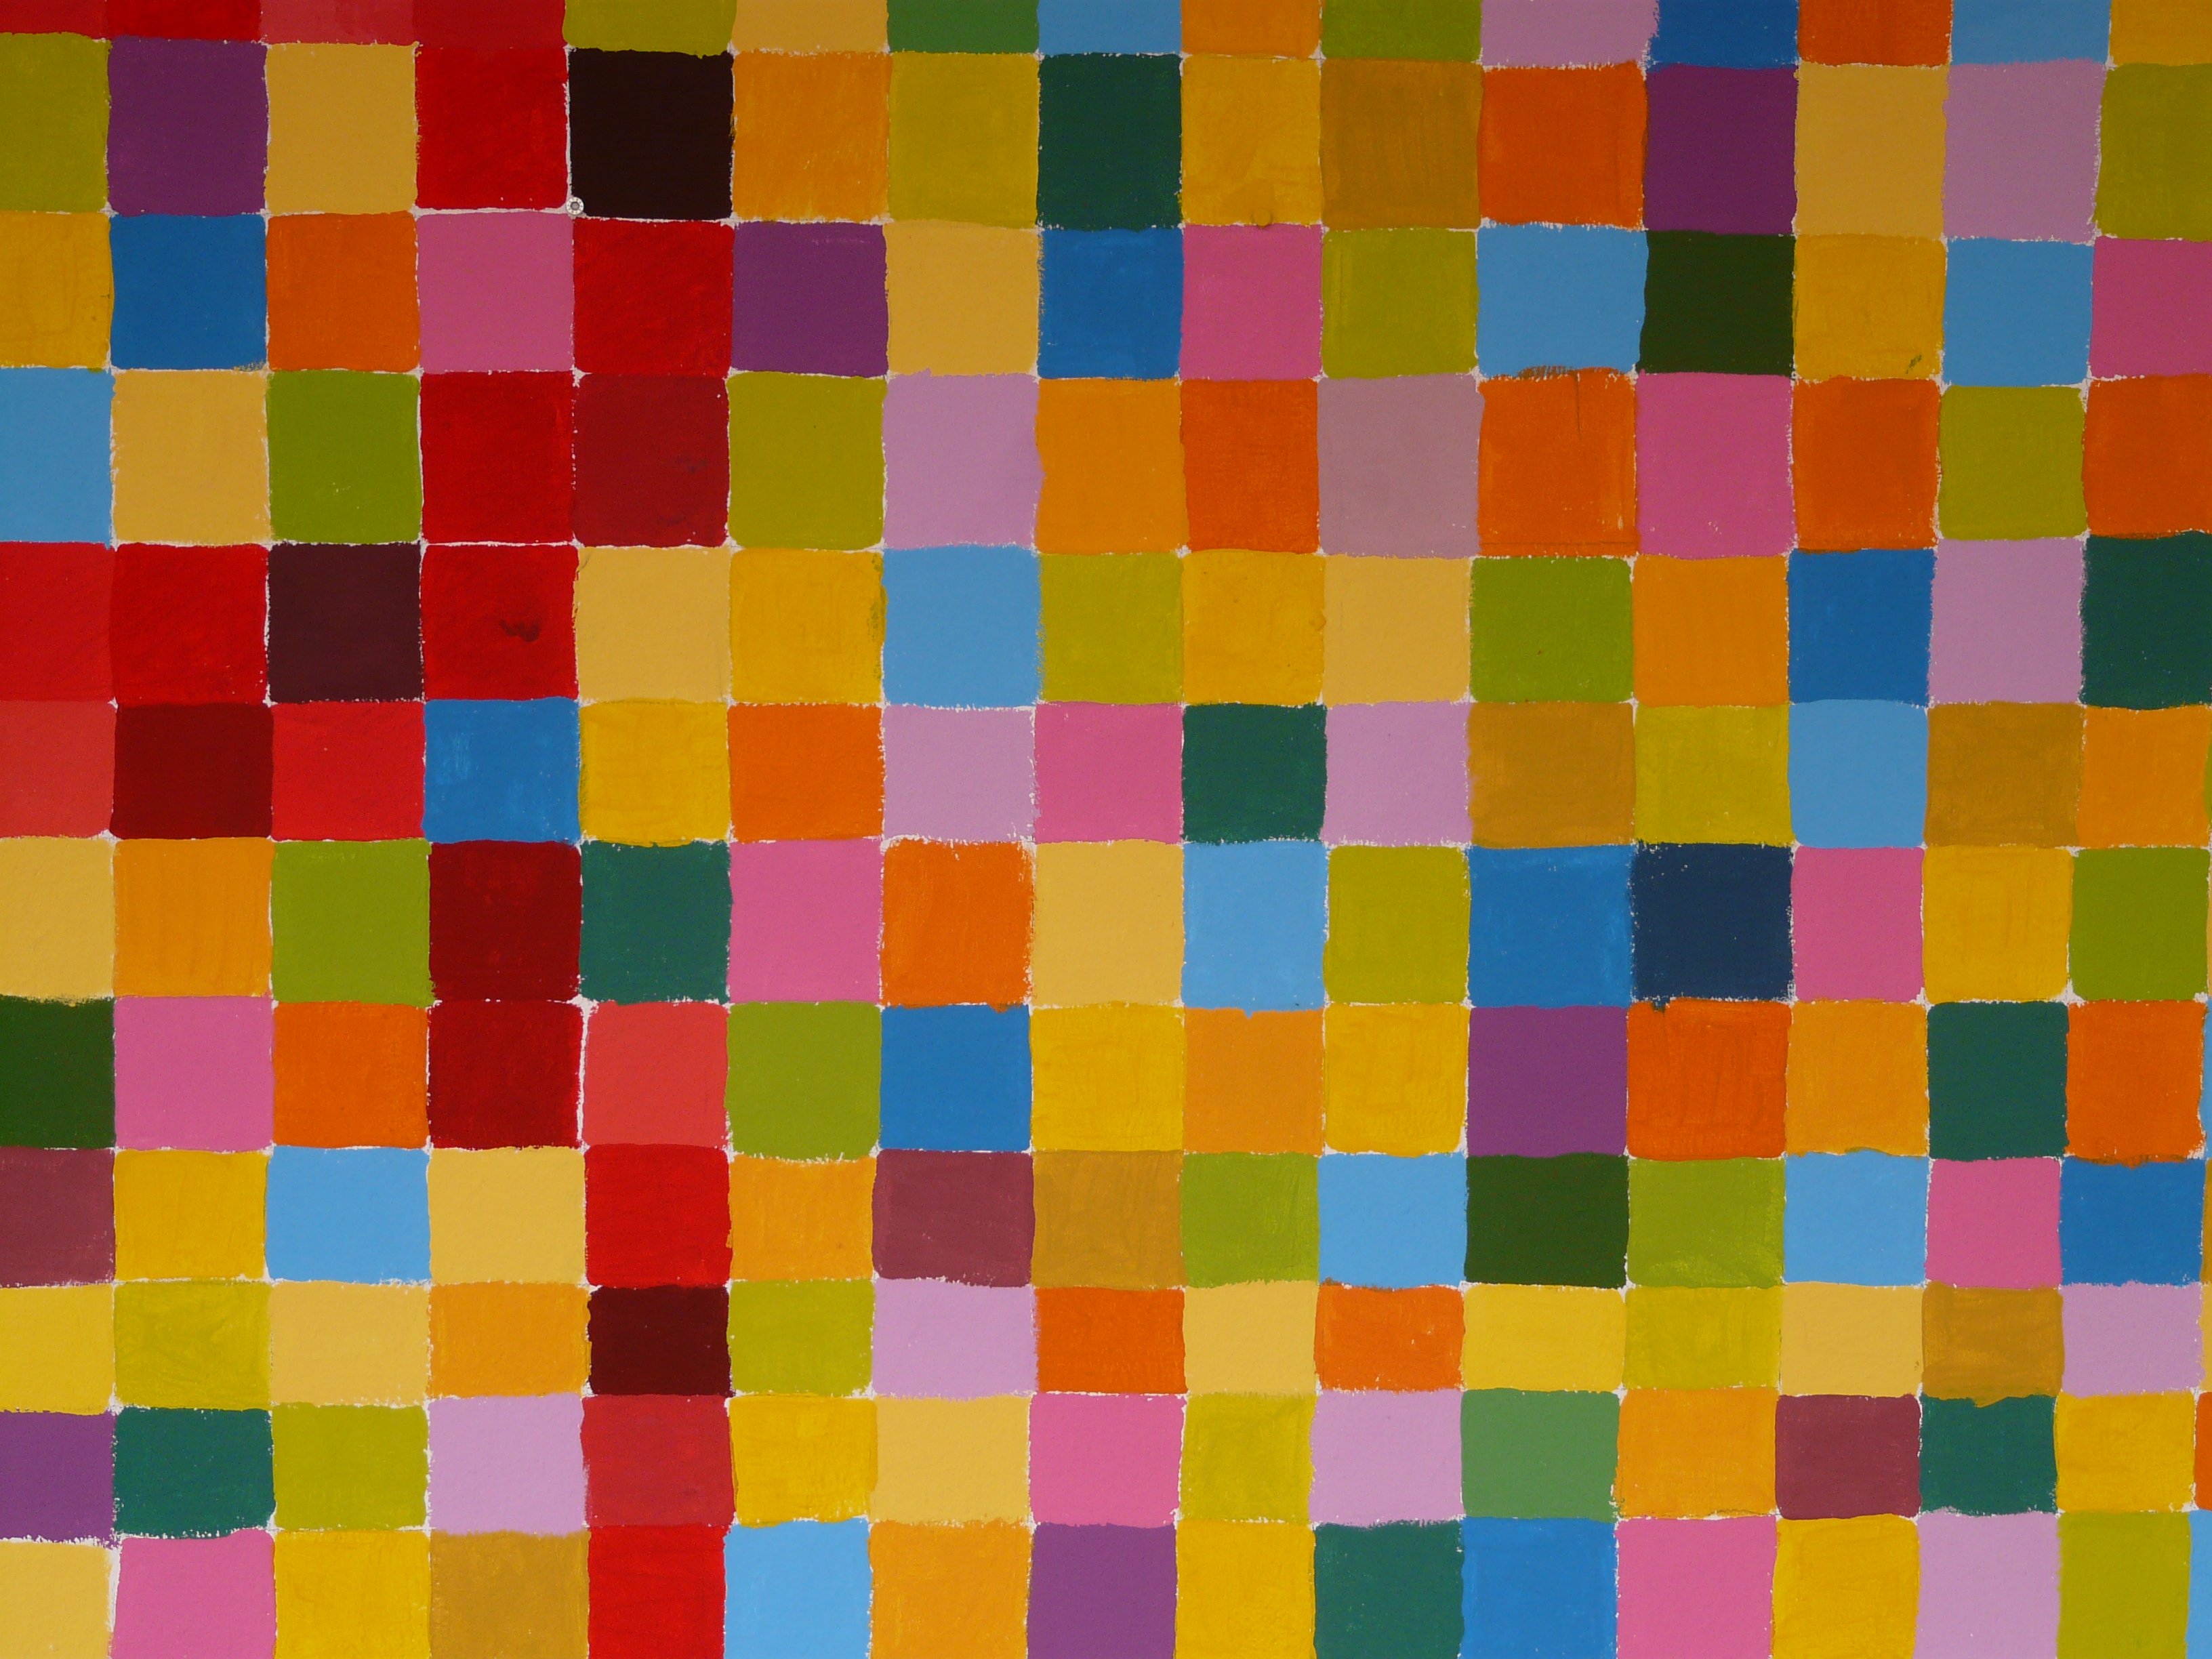
abstract, pattern, line, color, colorful, yellow, circle, art, drawing, design, triangle, squares, symmetry, mural, shape, four corner